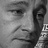
Emotion: sad